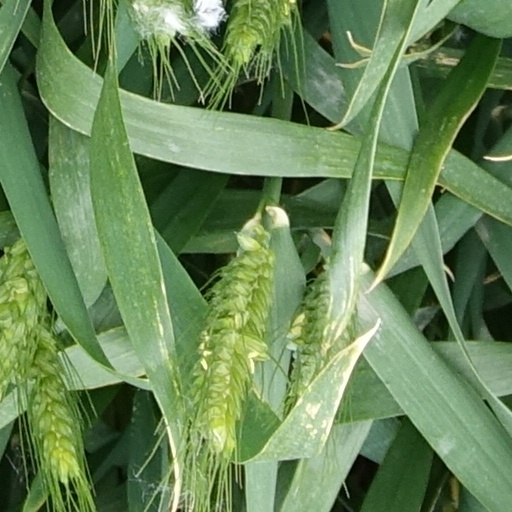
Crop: wheat